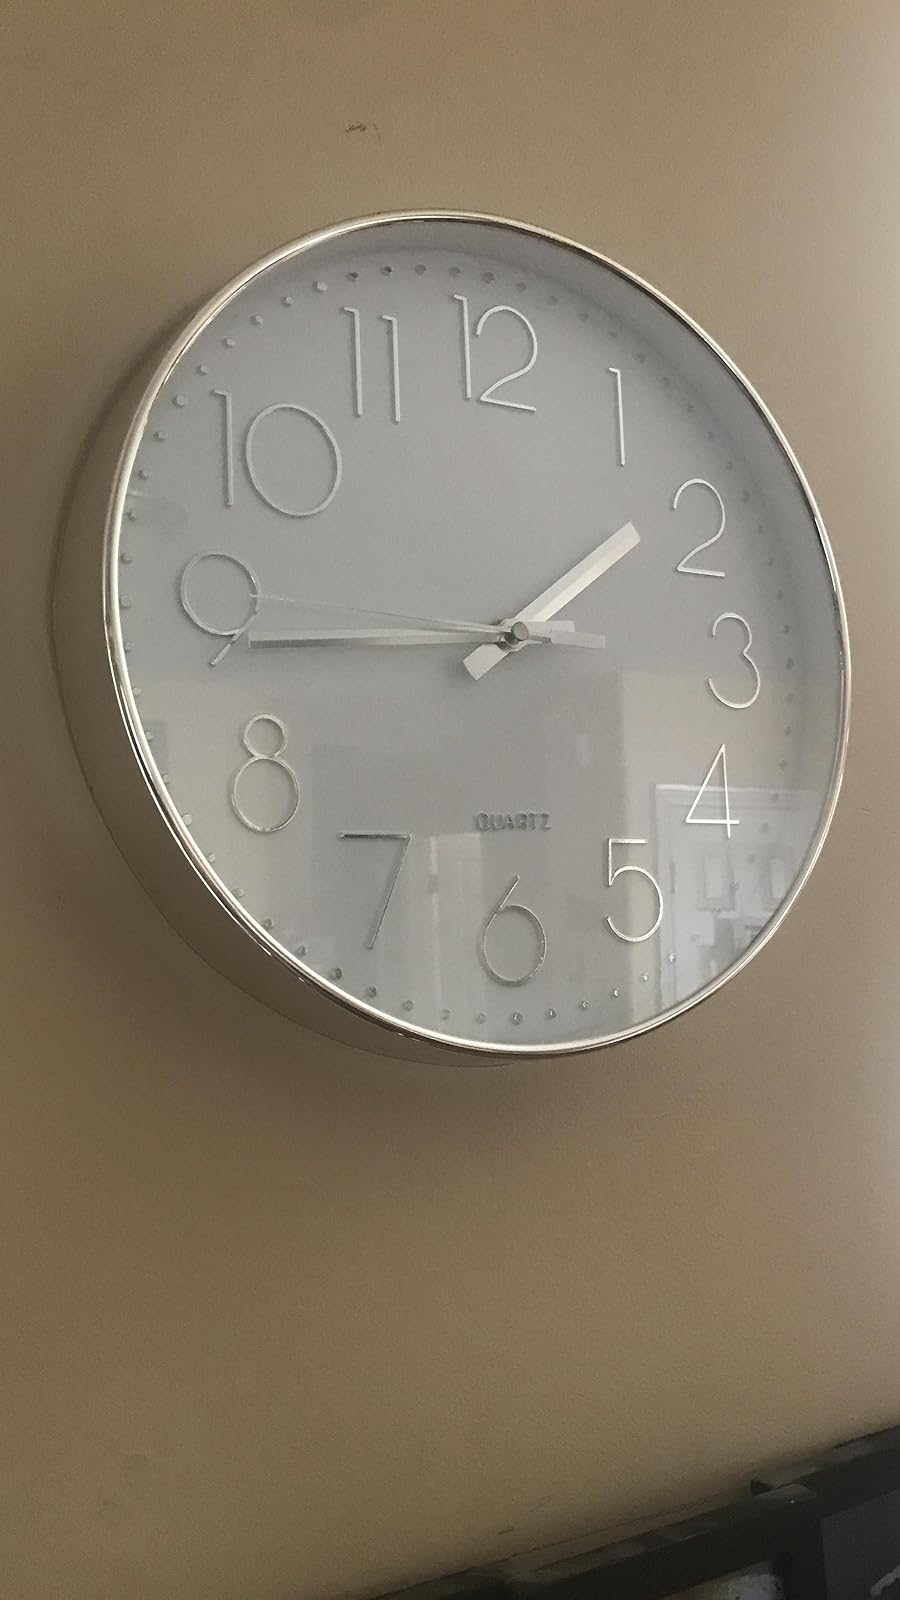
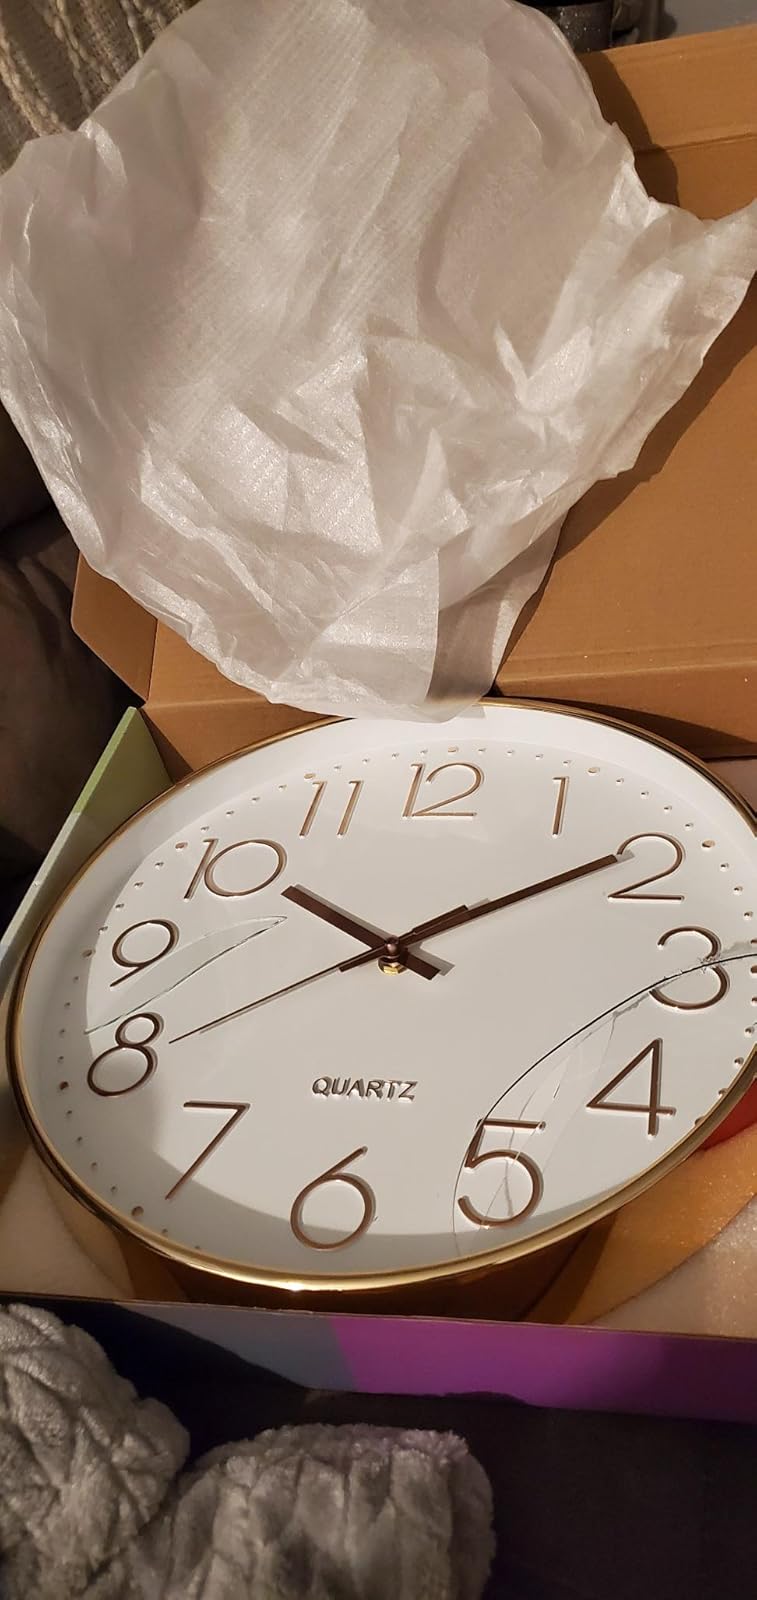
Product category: clock
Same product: no